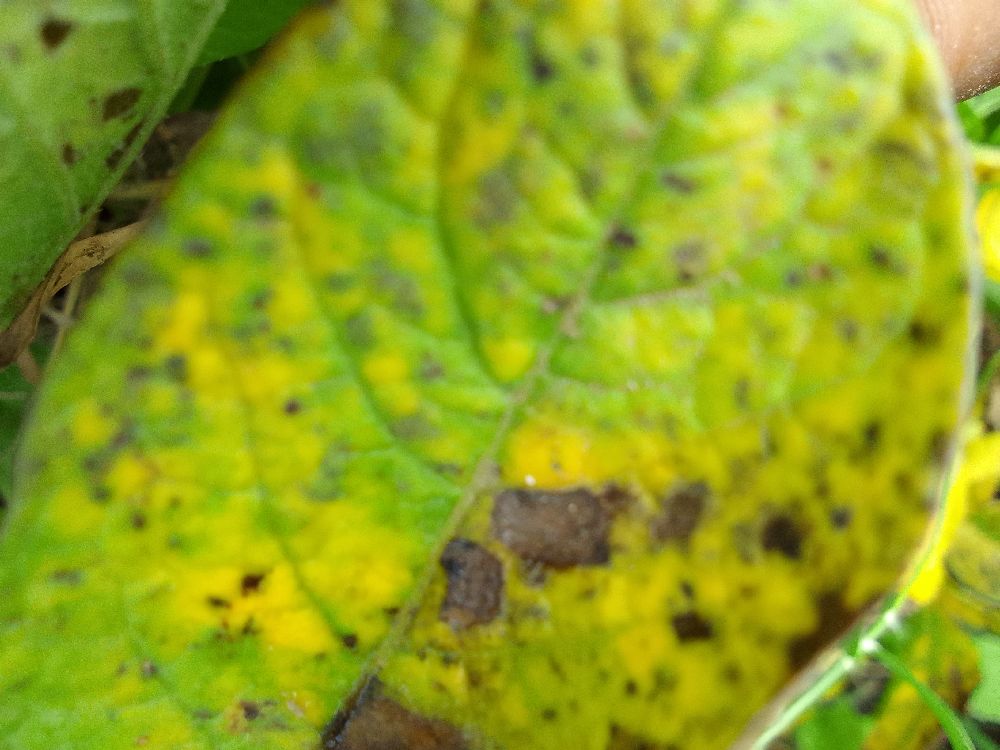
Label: Early blight